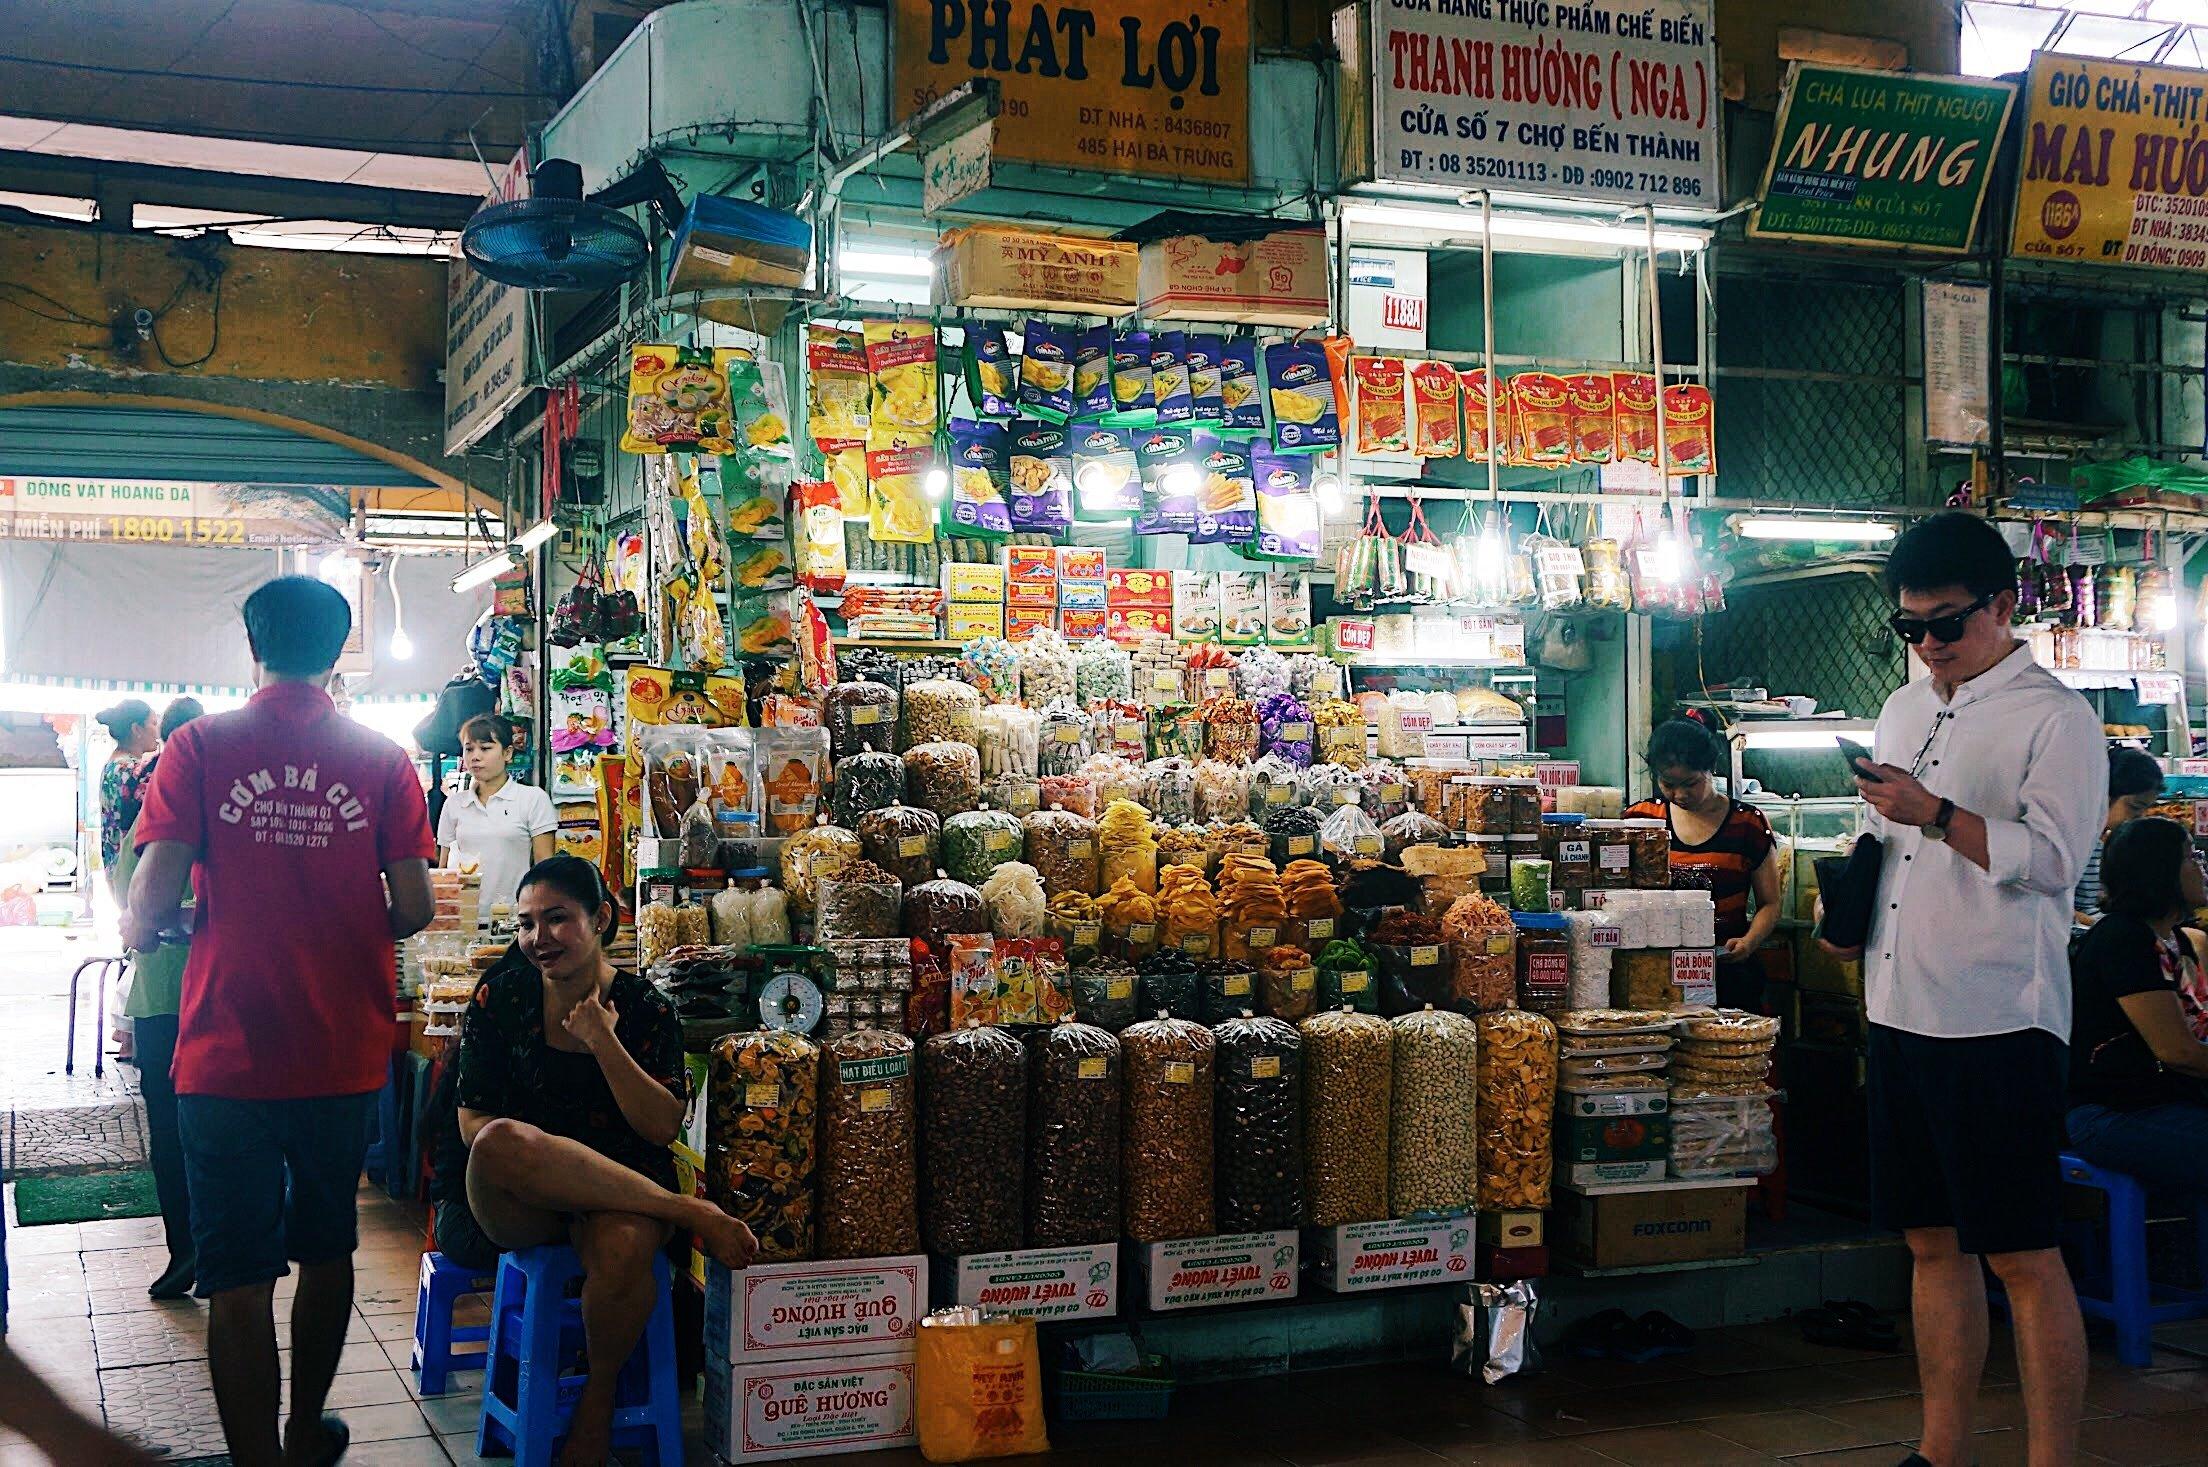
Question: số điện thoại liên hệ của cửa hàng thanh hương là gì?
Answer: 0835201113